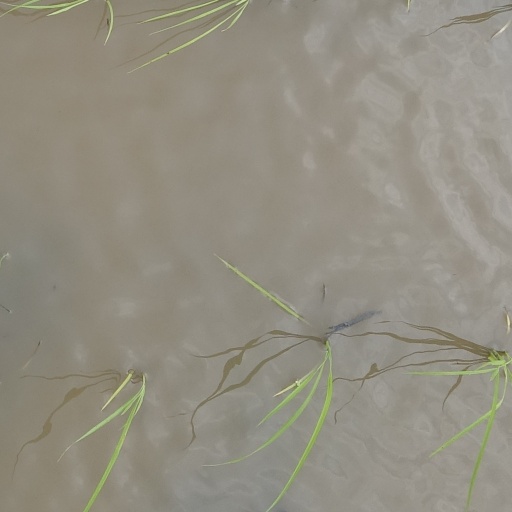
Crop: rice